Dirck Vellert

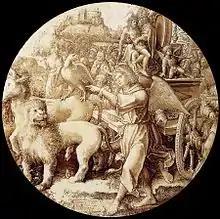
Triumph of Faith, stained glass allegory, 1517

Dirk Vellert (1480, Amsterdam – 1547, Antwerp), was a Flemish Renaissance artist.